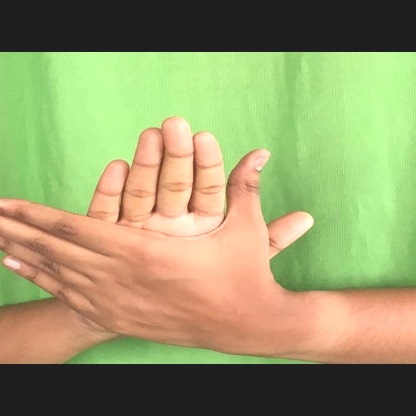
Mudra: Chakra